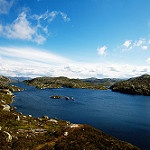
Label: mountain